Sakatayama double suicide

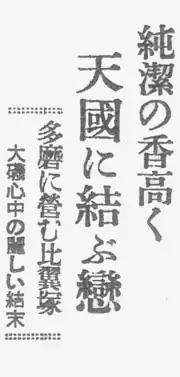
The Tokyo Nichinichi Shimbun (May 13, 1932) wrote a headline symbolizing the Sakatayama Shinjū Incident. The article reported that the two were to be buried forever in Tama Cemetery.

Sakatayama double suicide is the 1932 double suicide incident and subsequent theft of a female corpse in Japan. This affected a number of young men and women who committed double suicide.